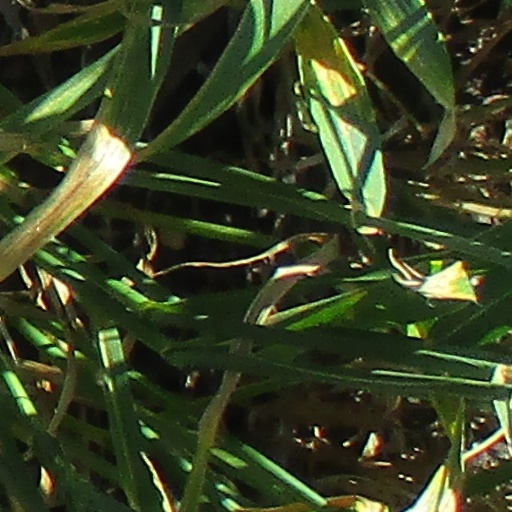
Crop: wheat